Pedro Vial

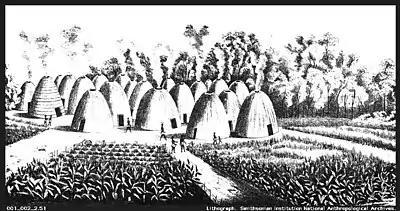
The Wichita, including the Taovaya, lived in grass-thatched beehive shaped houses. They were excellent farmers.

Vial comes to the notice of history in 1779 when he visited Natchitoches and New Orleans, Louisiana. He was described by Spanish authorities as a "gunsmith...who usually lives among the savage nations." At that time, he had already lived for several years with the Taovaya, a Wichita tribe in their twin villages on the Red River at Spanish Fort, Texas and in Jefferson County, Oklahoma. Vial spoke French, Wichita and halting Spanish. He communicated with the Comanche in Wichita which many of them spoke. The Spanish were suspicious about the activities of Vial, a Frenchman, and tried unsuccessfully to prevent him from living among the Indians.